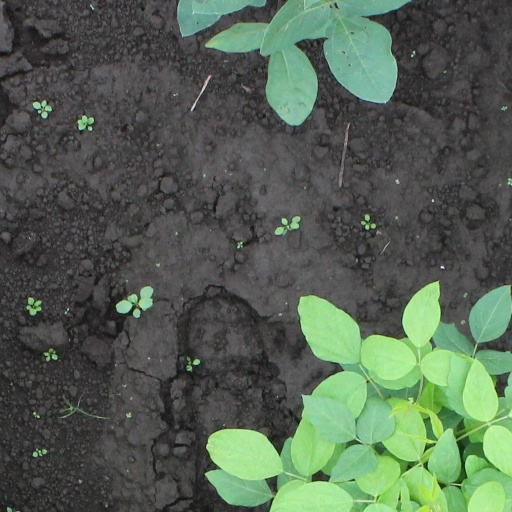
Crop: soybean